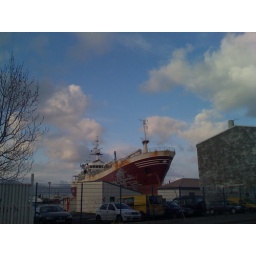
red ship in the harbor